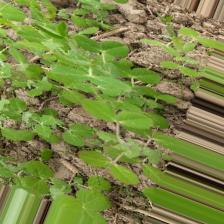
Label: Normal